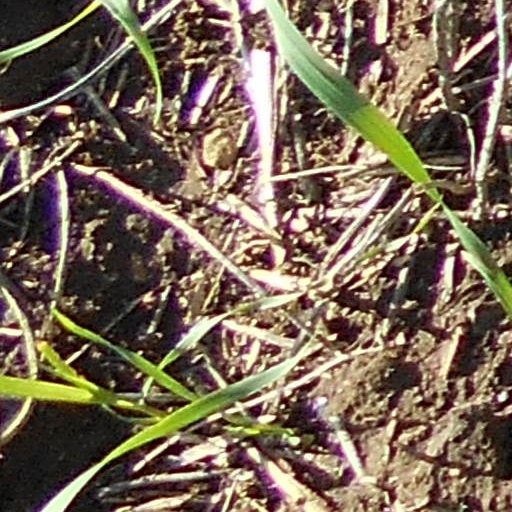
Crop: wheat